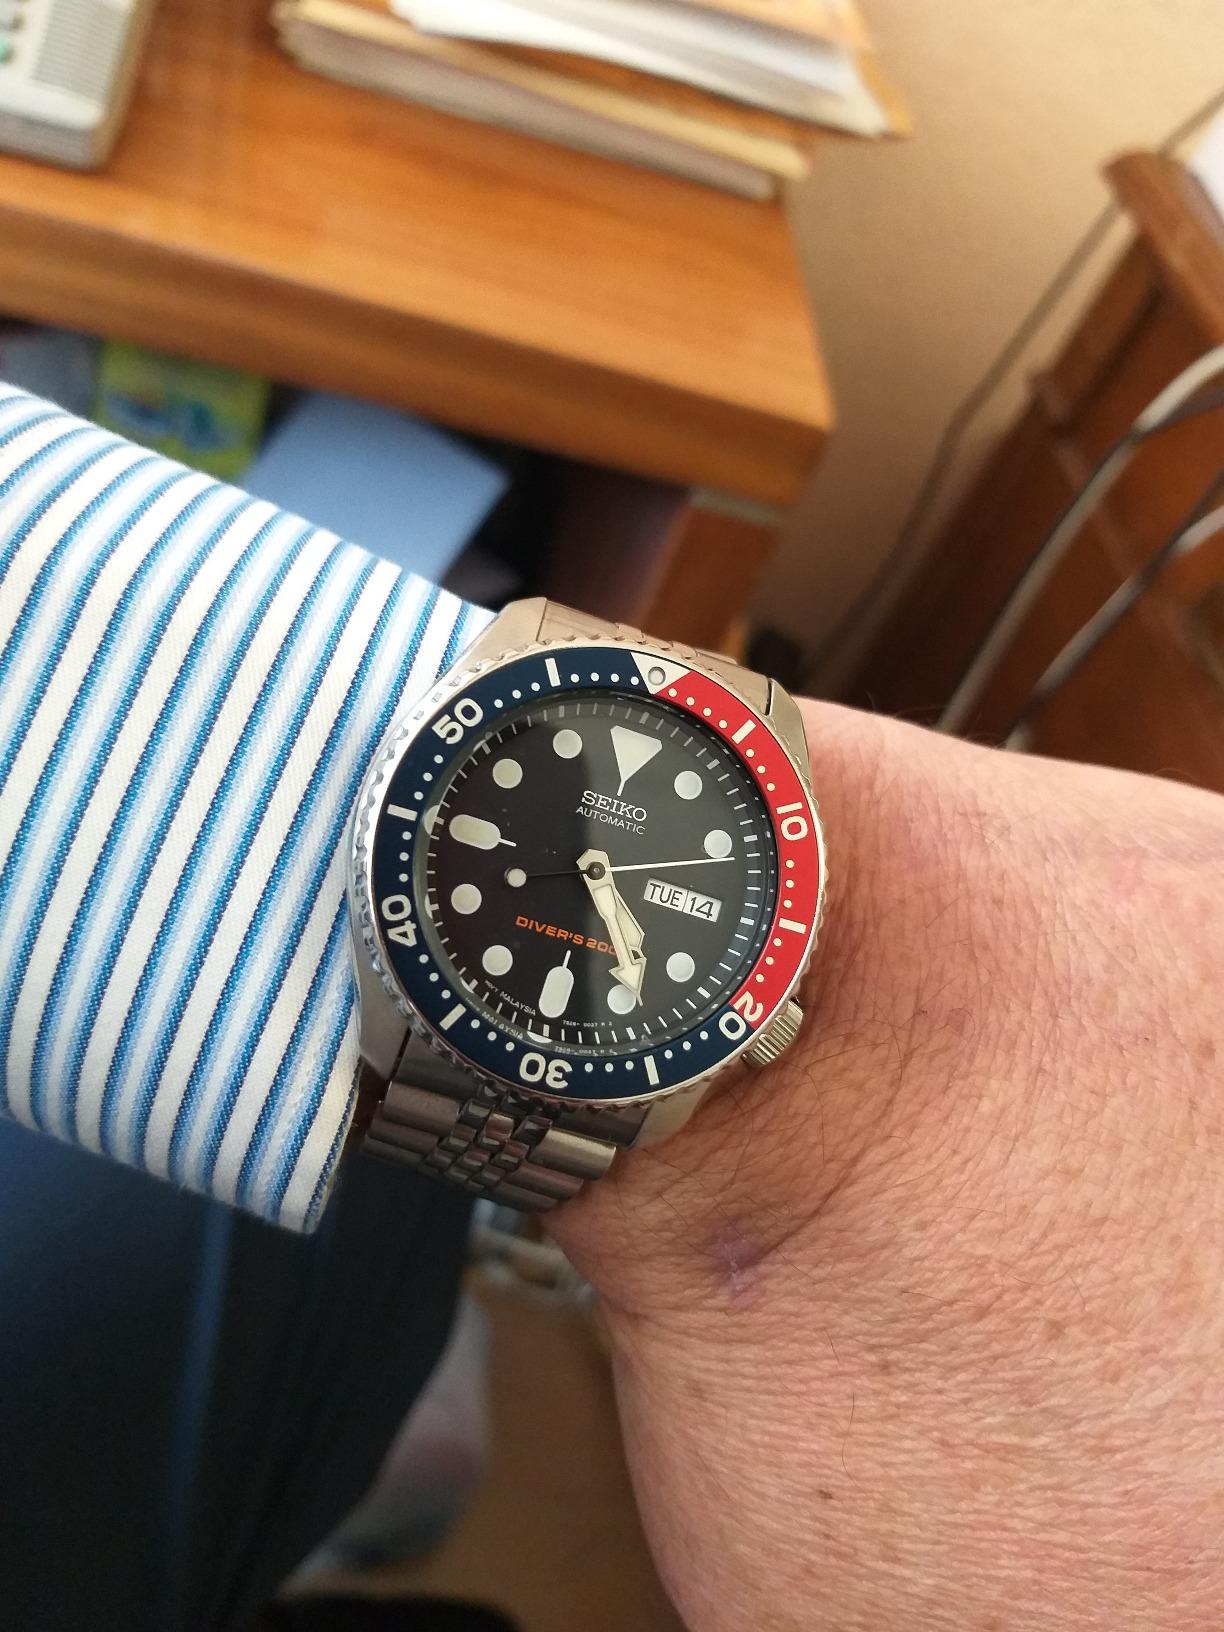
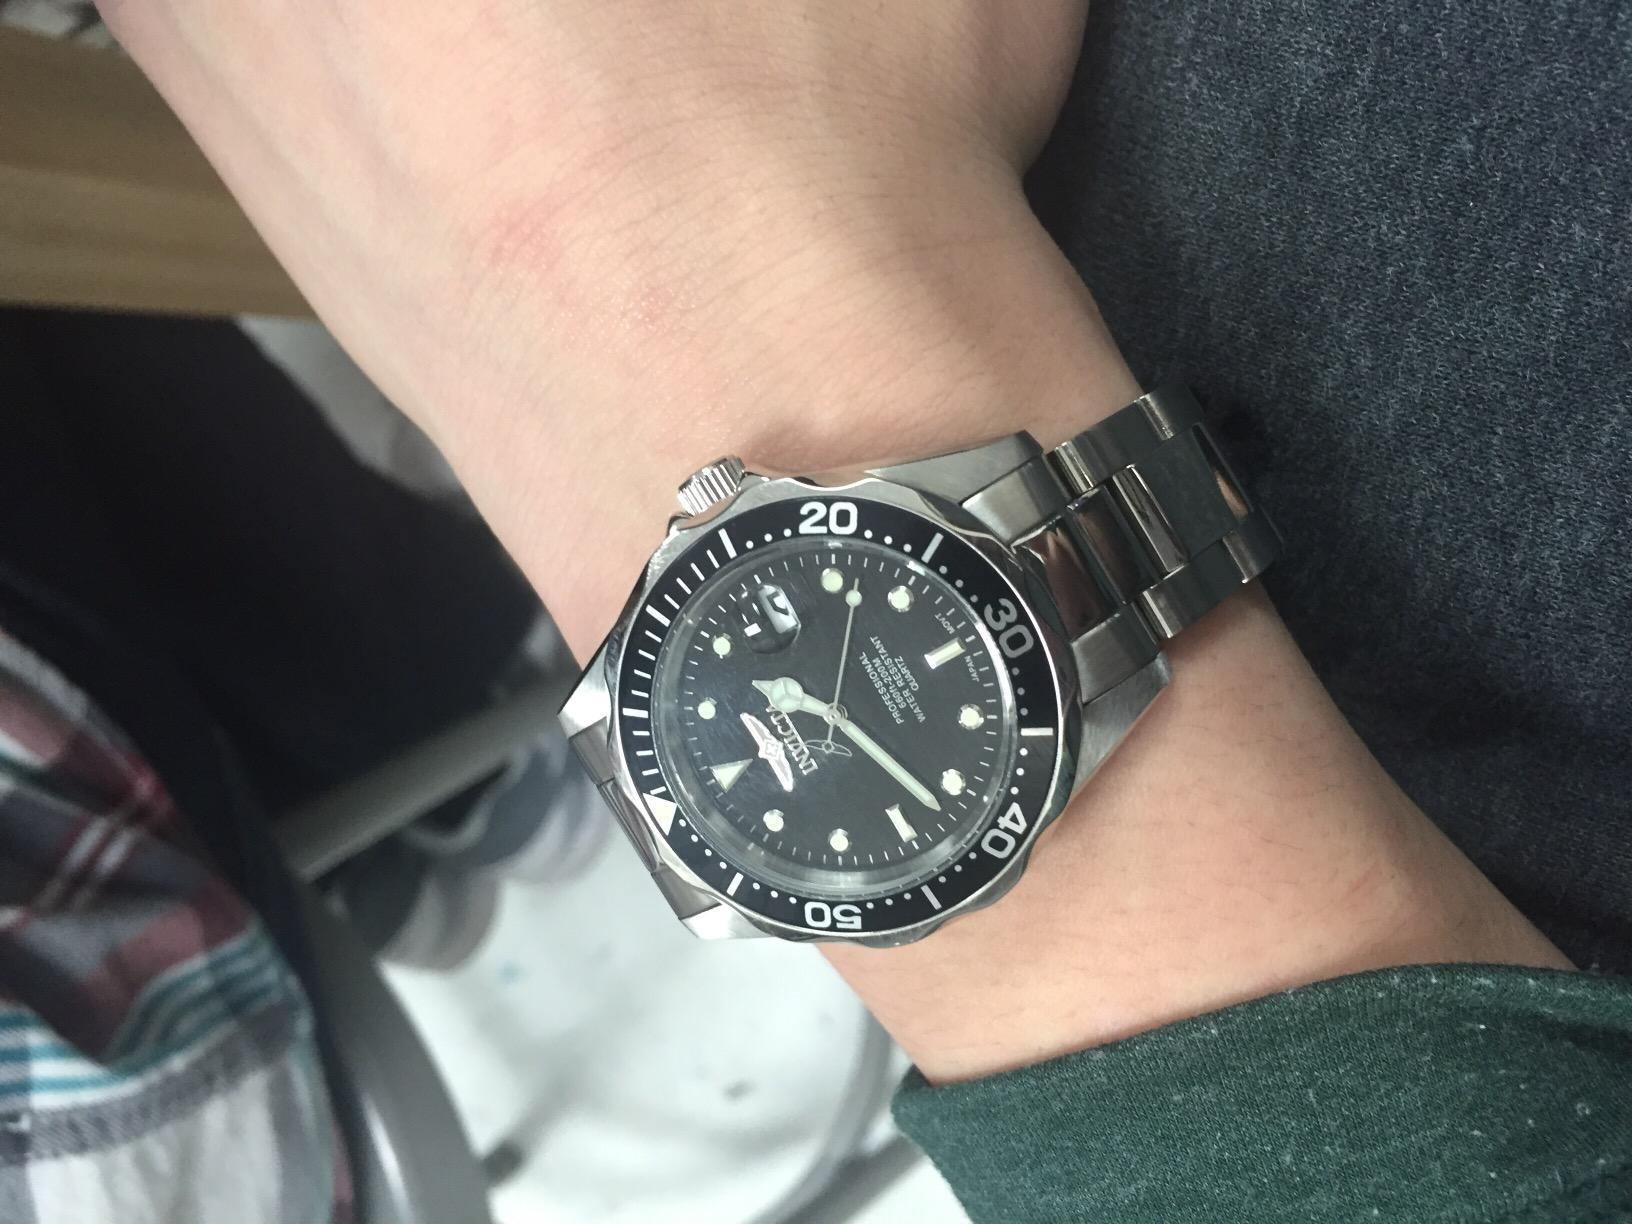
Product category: accessories_watch
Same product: no